Surveillance aircraft

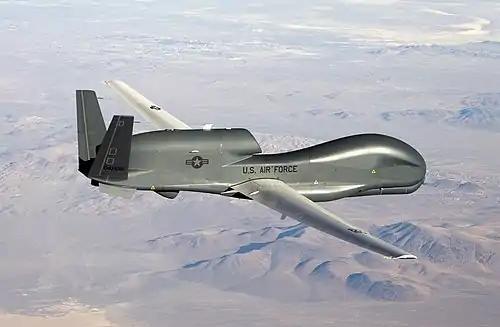
The RQ-4 Global Hawk is a high-altitude, remotely-piloted surveillance UAV.

Unmanned Aerial Vehicle (UAV) surveillance aircraft have been "deployed or are under development in many countries, including Israel, Iran, the UK, the United States, Canada, China, India, South Africa and Pakistan." Most air forces around the world lack dedicated surveillance planes.